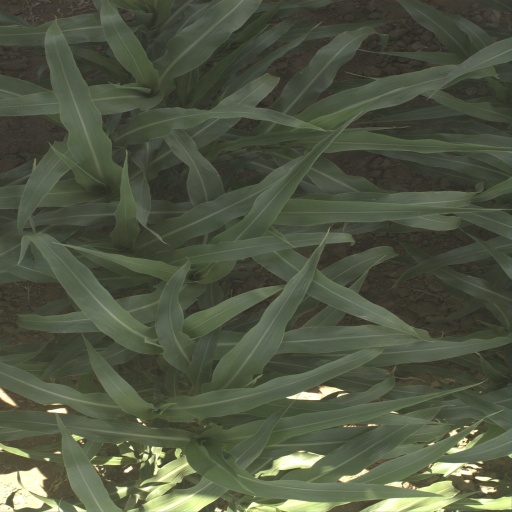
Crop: sorghum